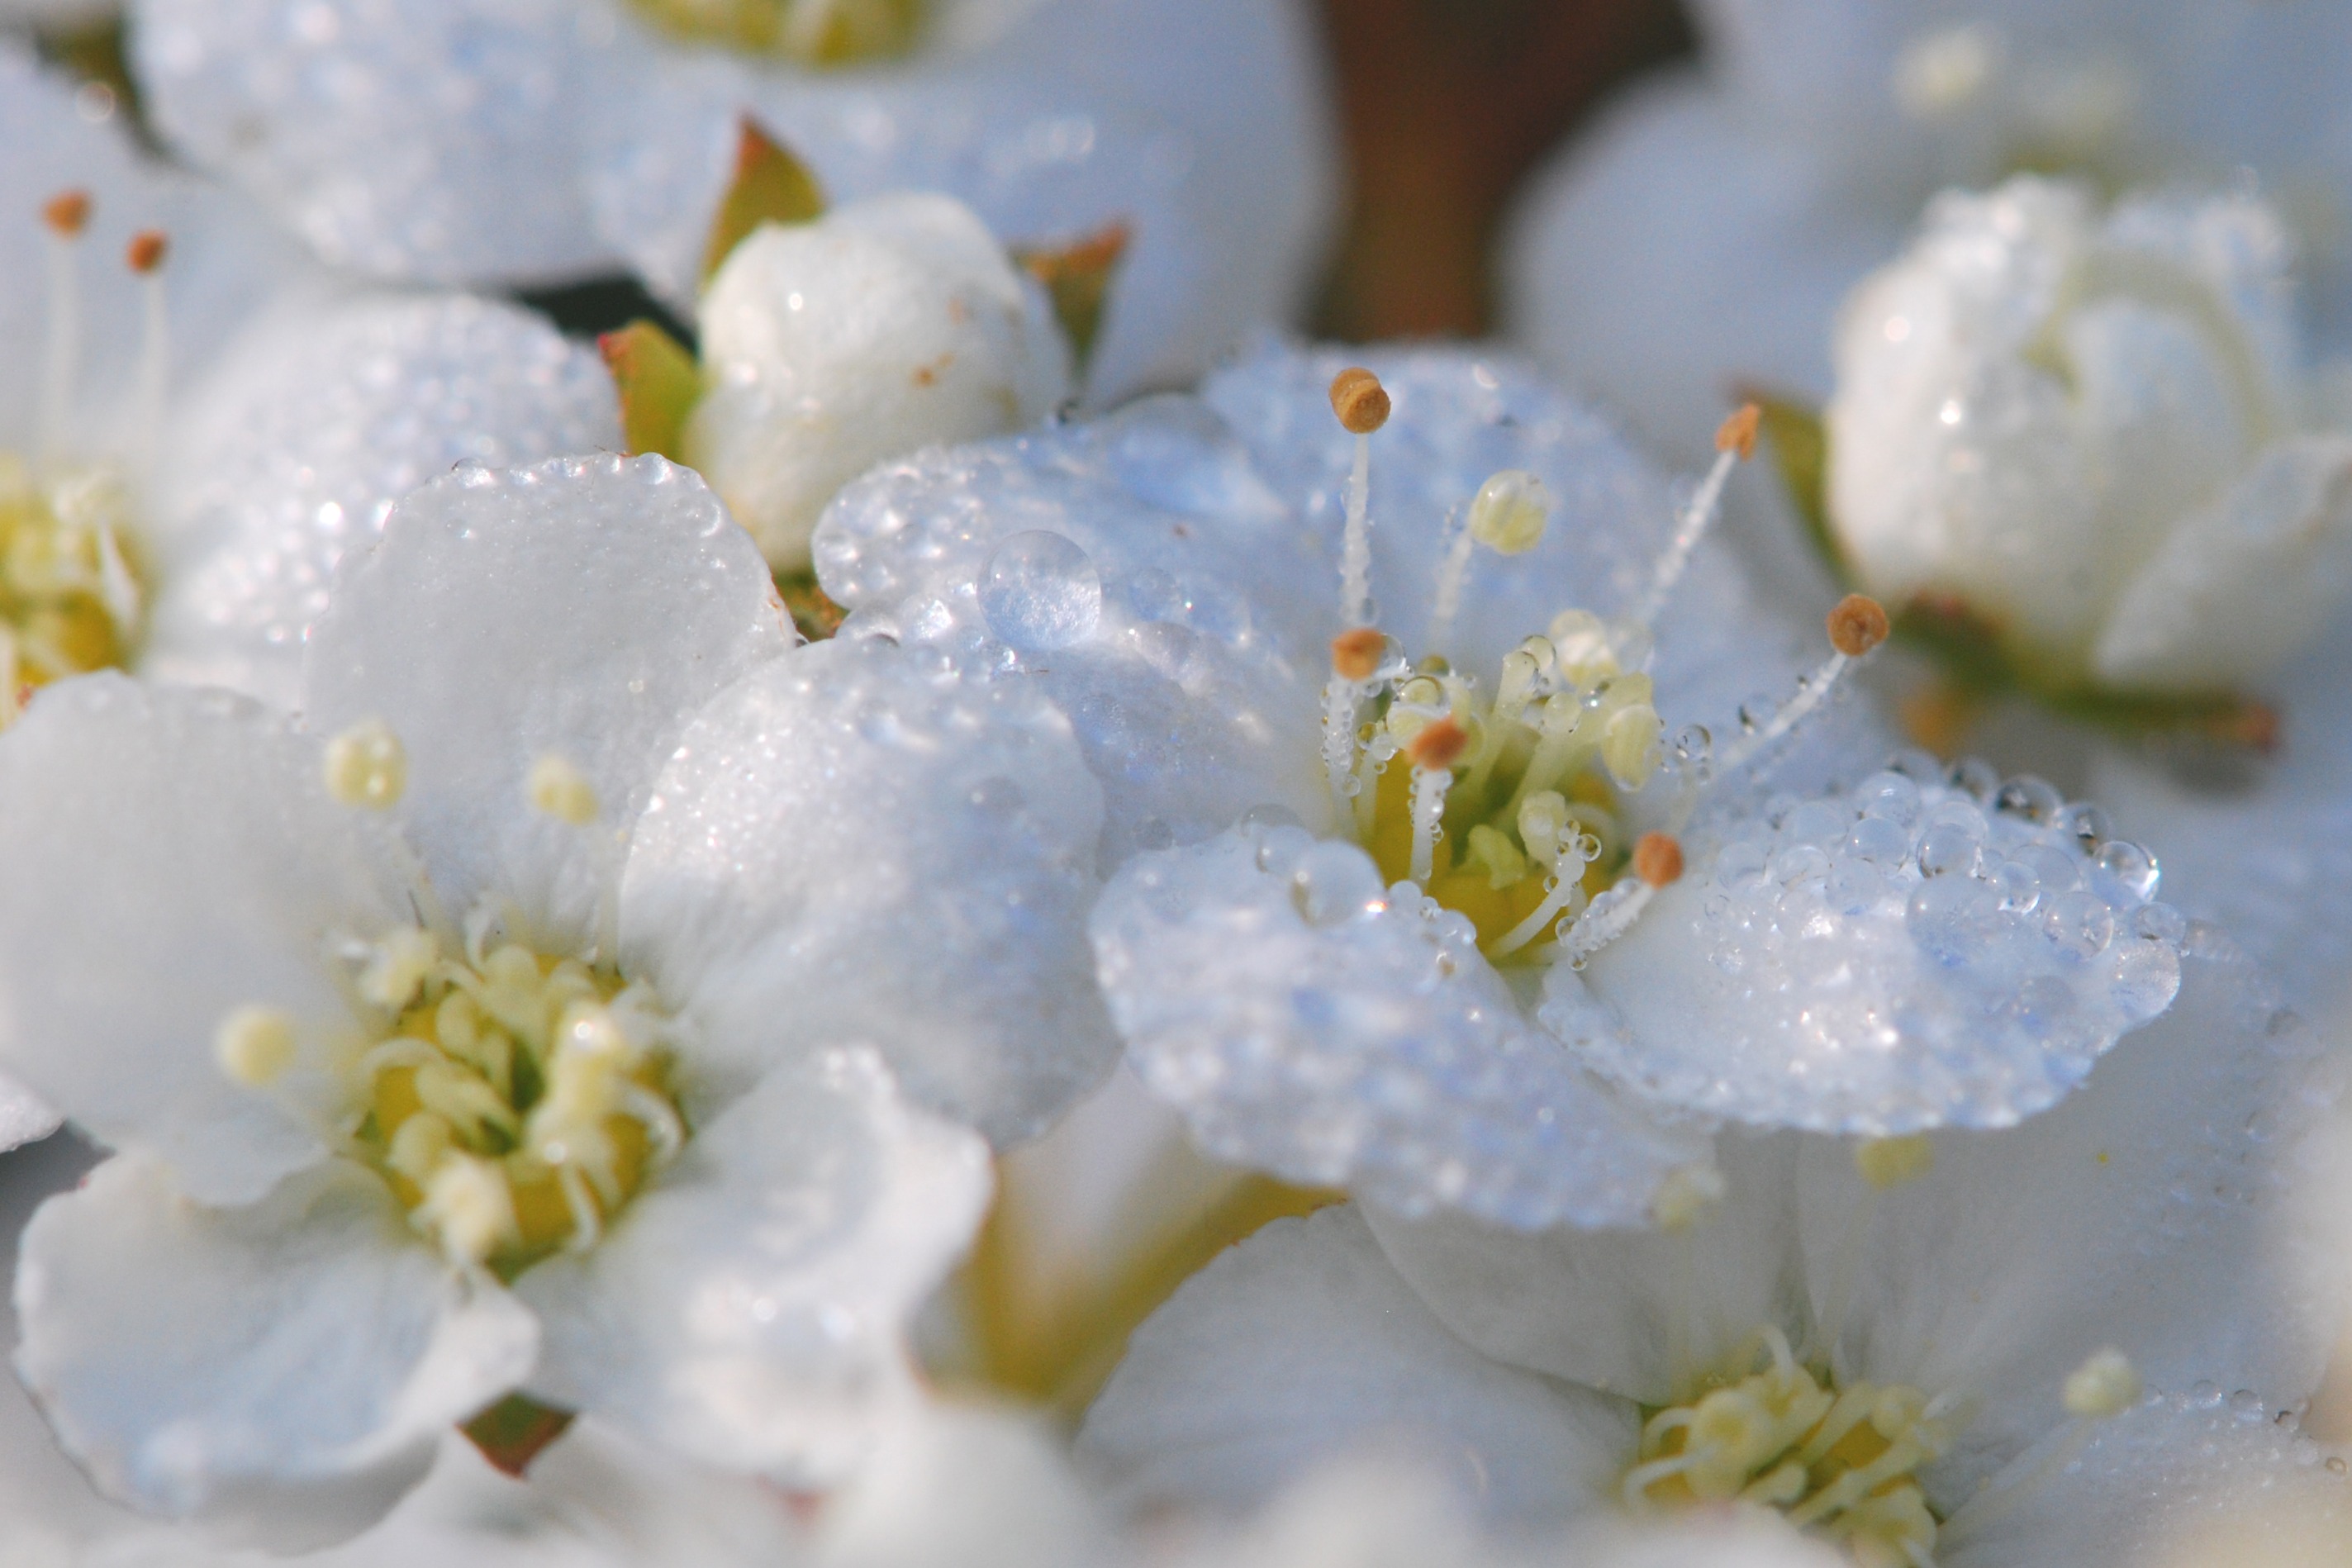
branch, blossom, plant, white, flower, petal, food, spring, produce, macro, close, flora, flowers, close up, macro photography, schlehe, blackthorn, schlehendorn